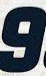
Number: 9